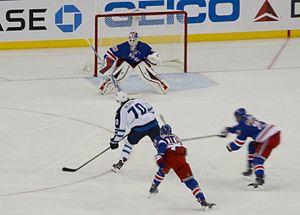
John Albert est un joueur professionnel américain de hockey sur glace. Il évolue au poste de centre.